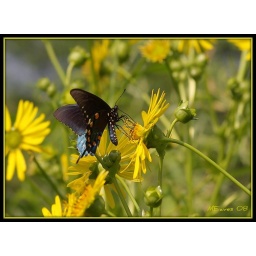
A butterfly in the flowers